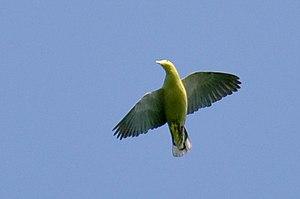
Le Colombar des Andaman est une espèce d'oiseaux de la famille des Columbidae.